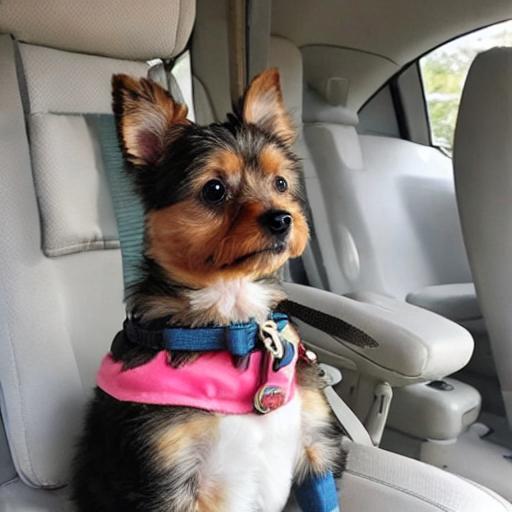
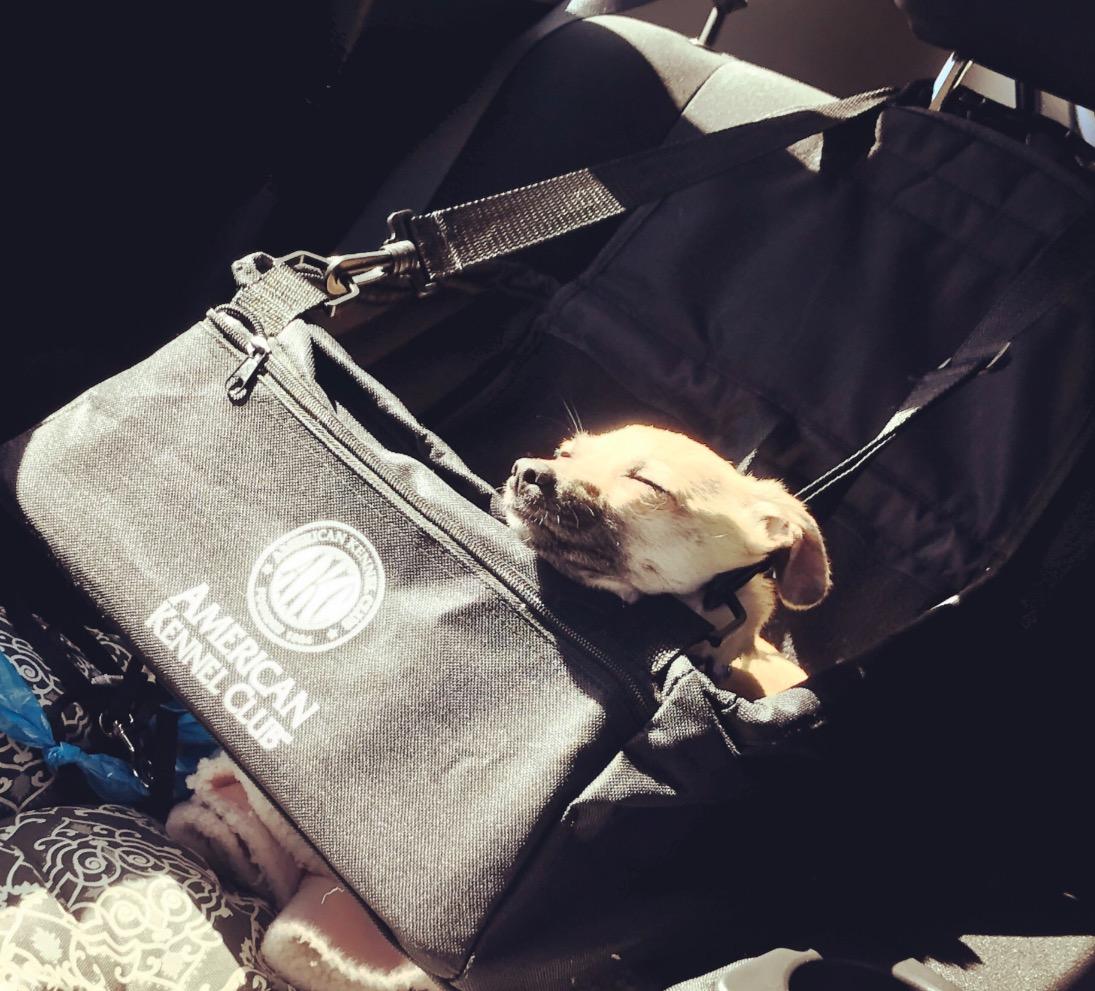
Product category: items_kennel
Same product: no